Landing gear extender

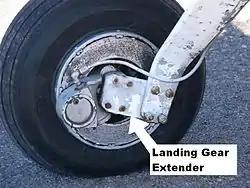
Landing gear extenders installed on a Cessna 140.

Landing gear extenders are devices used on conventional or tailwheel-equipped aircraft. They move the wheels forward of the landing gear leg by 2-3 inches (5–8 cm).